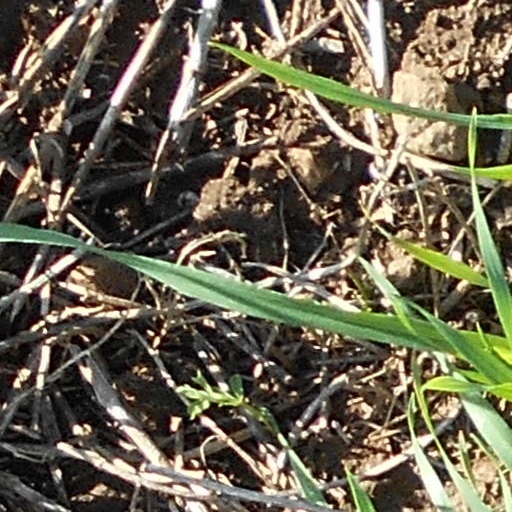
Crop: wheat